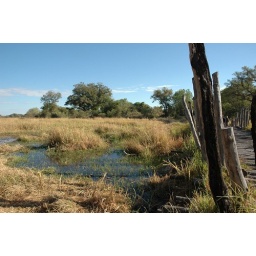
Khwai - &amp;quot;the bridge over the river Khwai&amp;quot; - made of logs and rope and repaired every day